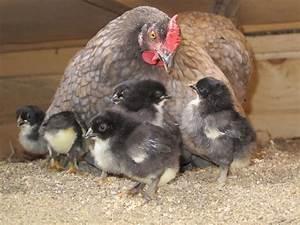
chicken